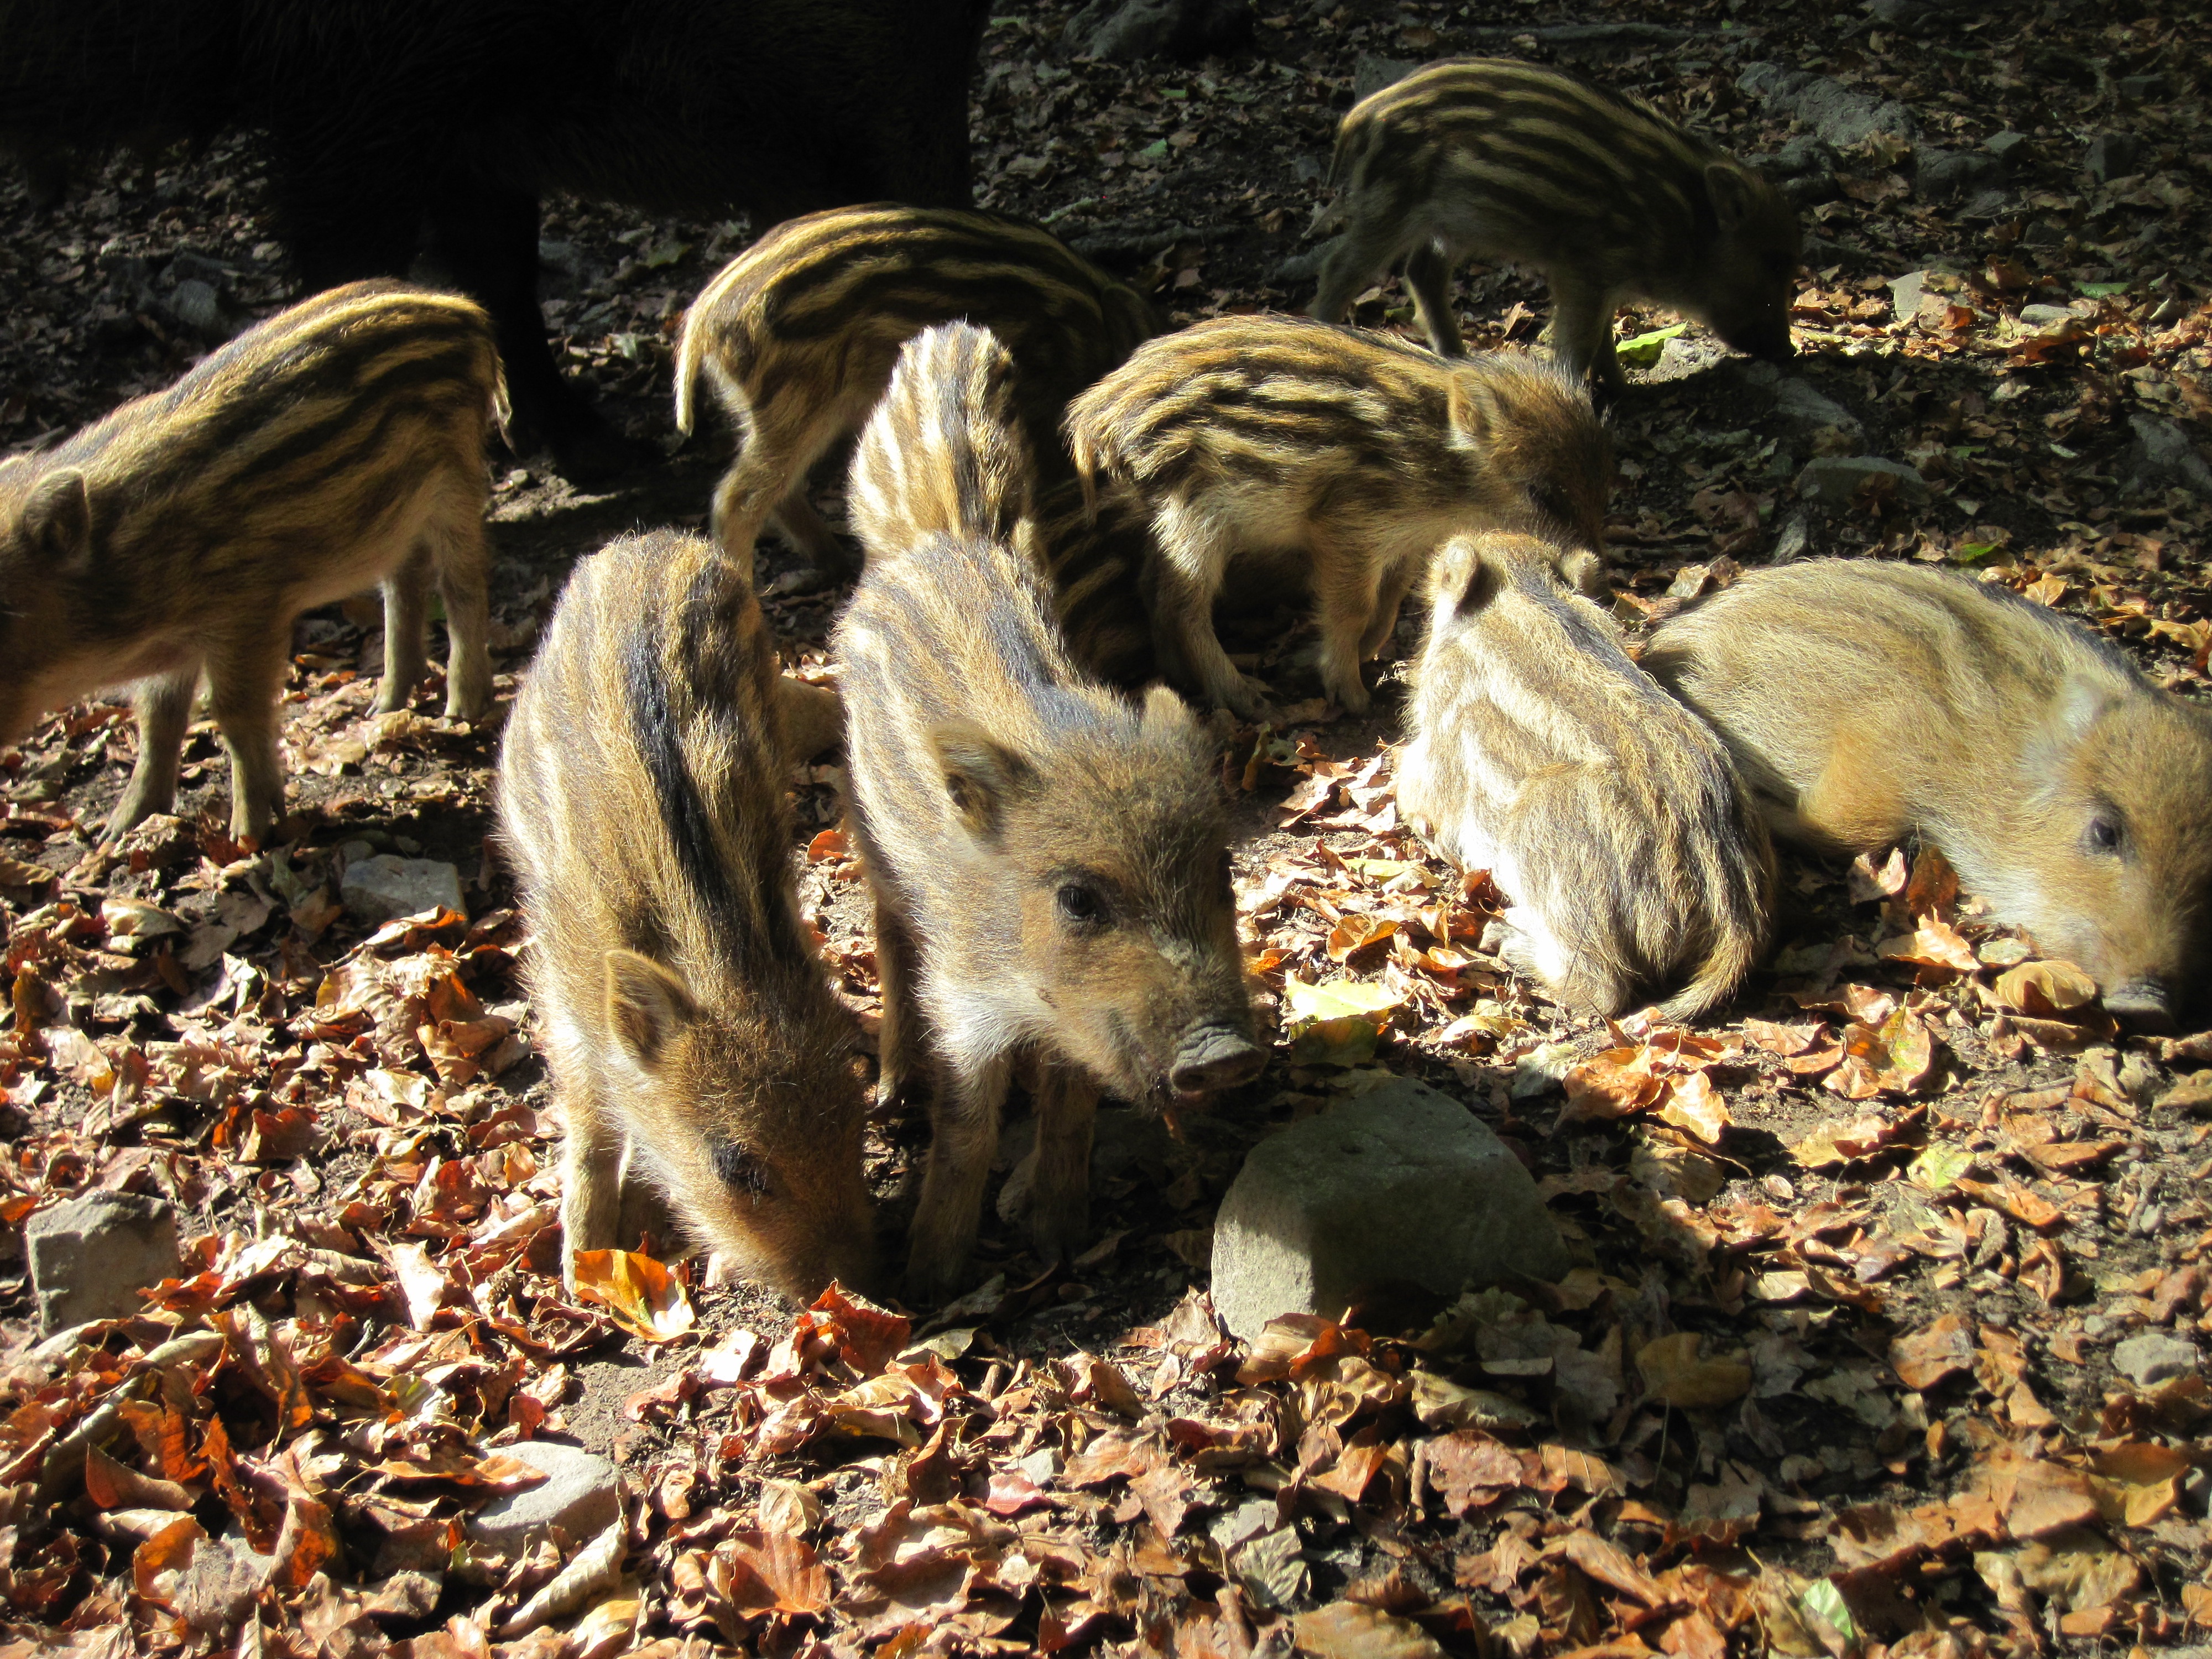
nature, forest, sun, wildlife, autumn, mammal, rodent, fauna, leaves, family, litter, head drawing, rooting, little pig, wild boars, young animals, muridae